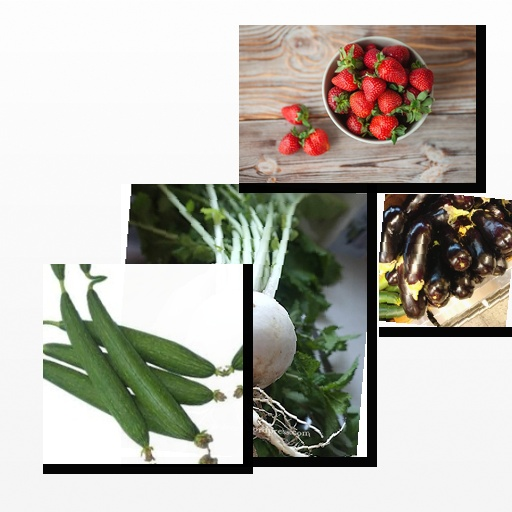
Food items: eggplant, strawberry, sponge_gourd, turnip